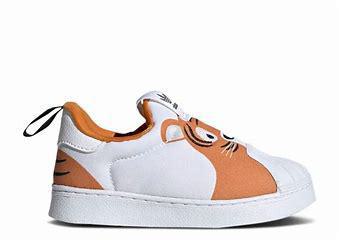
Brand: Adidas
Model: Superstar 360